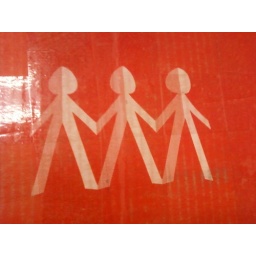
unity can be found on a cardboard box in the storage space of an office complex.